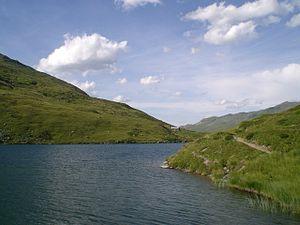
Lac du Lou vers l'aval et le refuge
Le Lac du Lou est un lac d'altitude en Savoie, sur la commune de Saint-Martin-de-Belleville, traversé par le torrent du Lou, un affluent du doron de Belleville.